Banks Turner

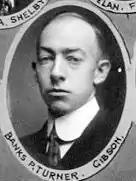
Photo of Turner in the Tennessee legislature

Banks Pearson Turner (September 14, 1889 – January 11, 1953) was a Democratic member of the Tennessee General Assembly for Gibson, Tennessee. He is best remembered for action taken to ratify the Nineteenth Amendment during his first term in the legislature. Turner was one of two state House members who changed his previous inclination to vote from a no to a yes in August 1920, thus ensuring the passage (and ratification) of the Nineteenth Amendment to the US Constitution.